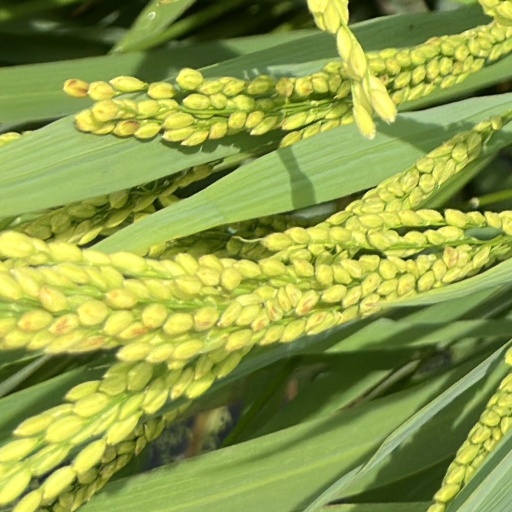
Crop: rice